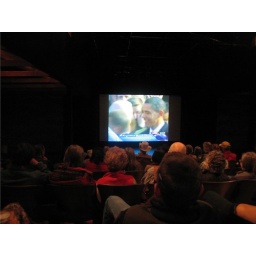
at the goode-crowley theater in marfa the town gathered, cowboy hats and all.